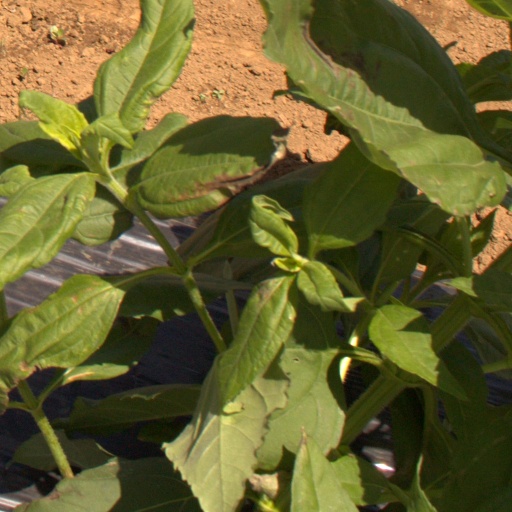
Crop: Jerusalem artichoke